Qurbaani (film)

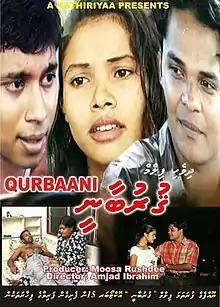
Official film poster

Qurbaani is a 1999 Maldivian comedy drama film directed by Amjad Ibrahim. Produced by Moosa Rushdi under Kathiriyaa Productions, the film stars Yoosuf Shafeeu, Mariyam Nisha and Hussain Sobah in pivotal roles.